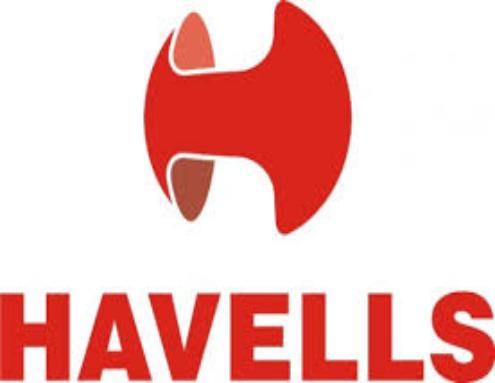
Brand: Havells
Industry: Others